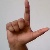
The image shows a hand gesture representing the letter 'L' in Indian Sign Language.